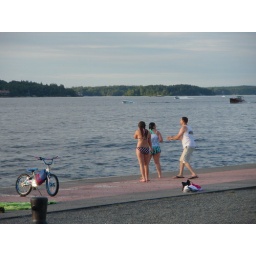
The Zipper is in the background. A little boy drove this bike off the dock into the water on purpose.